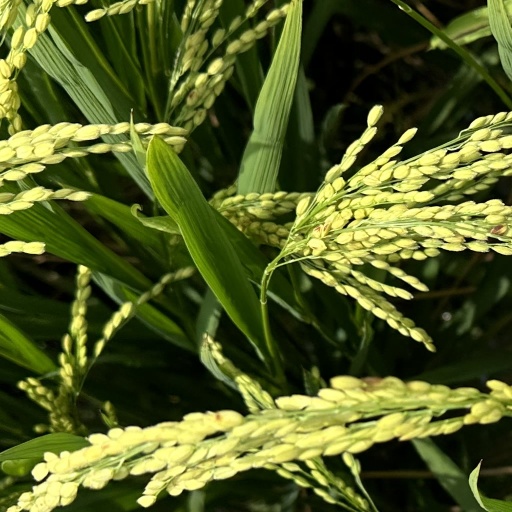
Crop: rice